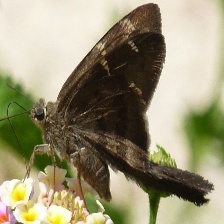
Species: METALMARK